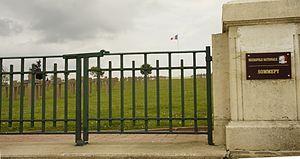
entrée de la nécropole nationale de Sommepy Tahure ayant recueilli 2 201 corps de combattants français.
Sommepy-Tahure est une commune française, située dans le département de la Marne en région Grand Est.